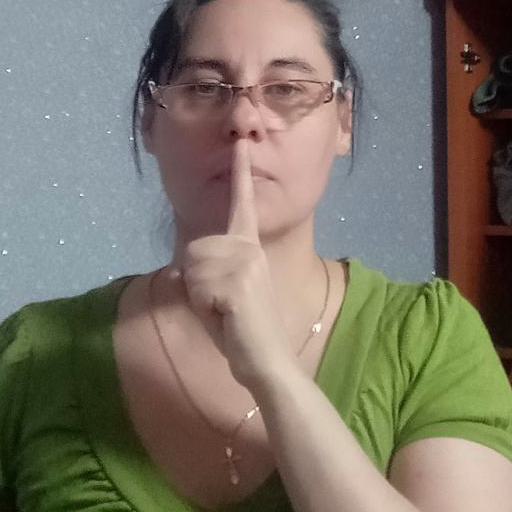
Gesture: mute